Chetwynd, British Columbia

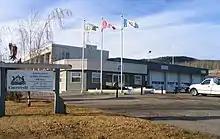
Chetwynd municipal hall, fire hall, and ambulance bay

The District of Chetwynd's council-manager form of municipal government is headed by a mayor (who also represents Chetwynd on the Peace River Regional District's governing board) and a six-member council. These positions, plus two school board trustees, are subject to at-large elections every three years. Mayor Allen Courtoreille was first elected in 2018. He was preceded by Merlin Nichol (2011–2018) and Evan Saugstad (2003–2011), and long-time mayor Charlie Lasser. The city funds a volunteer fire department, which services the town and nearby rural communities. It also maintains the sewer, water, local road, sidewalk, street lighting, animal control, building inspection, park, and recreation services. The city also partially funds a ten officer Royal Canadian Mounted Police detachment, which covers the municipality and nearby rural communities.